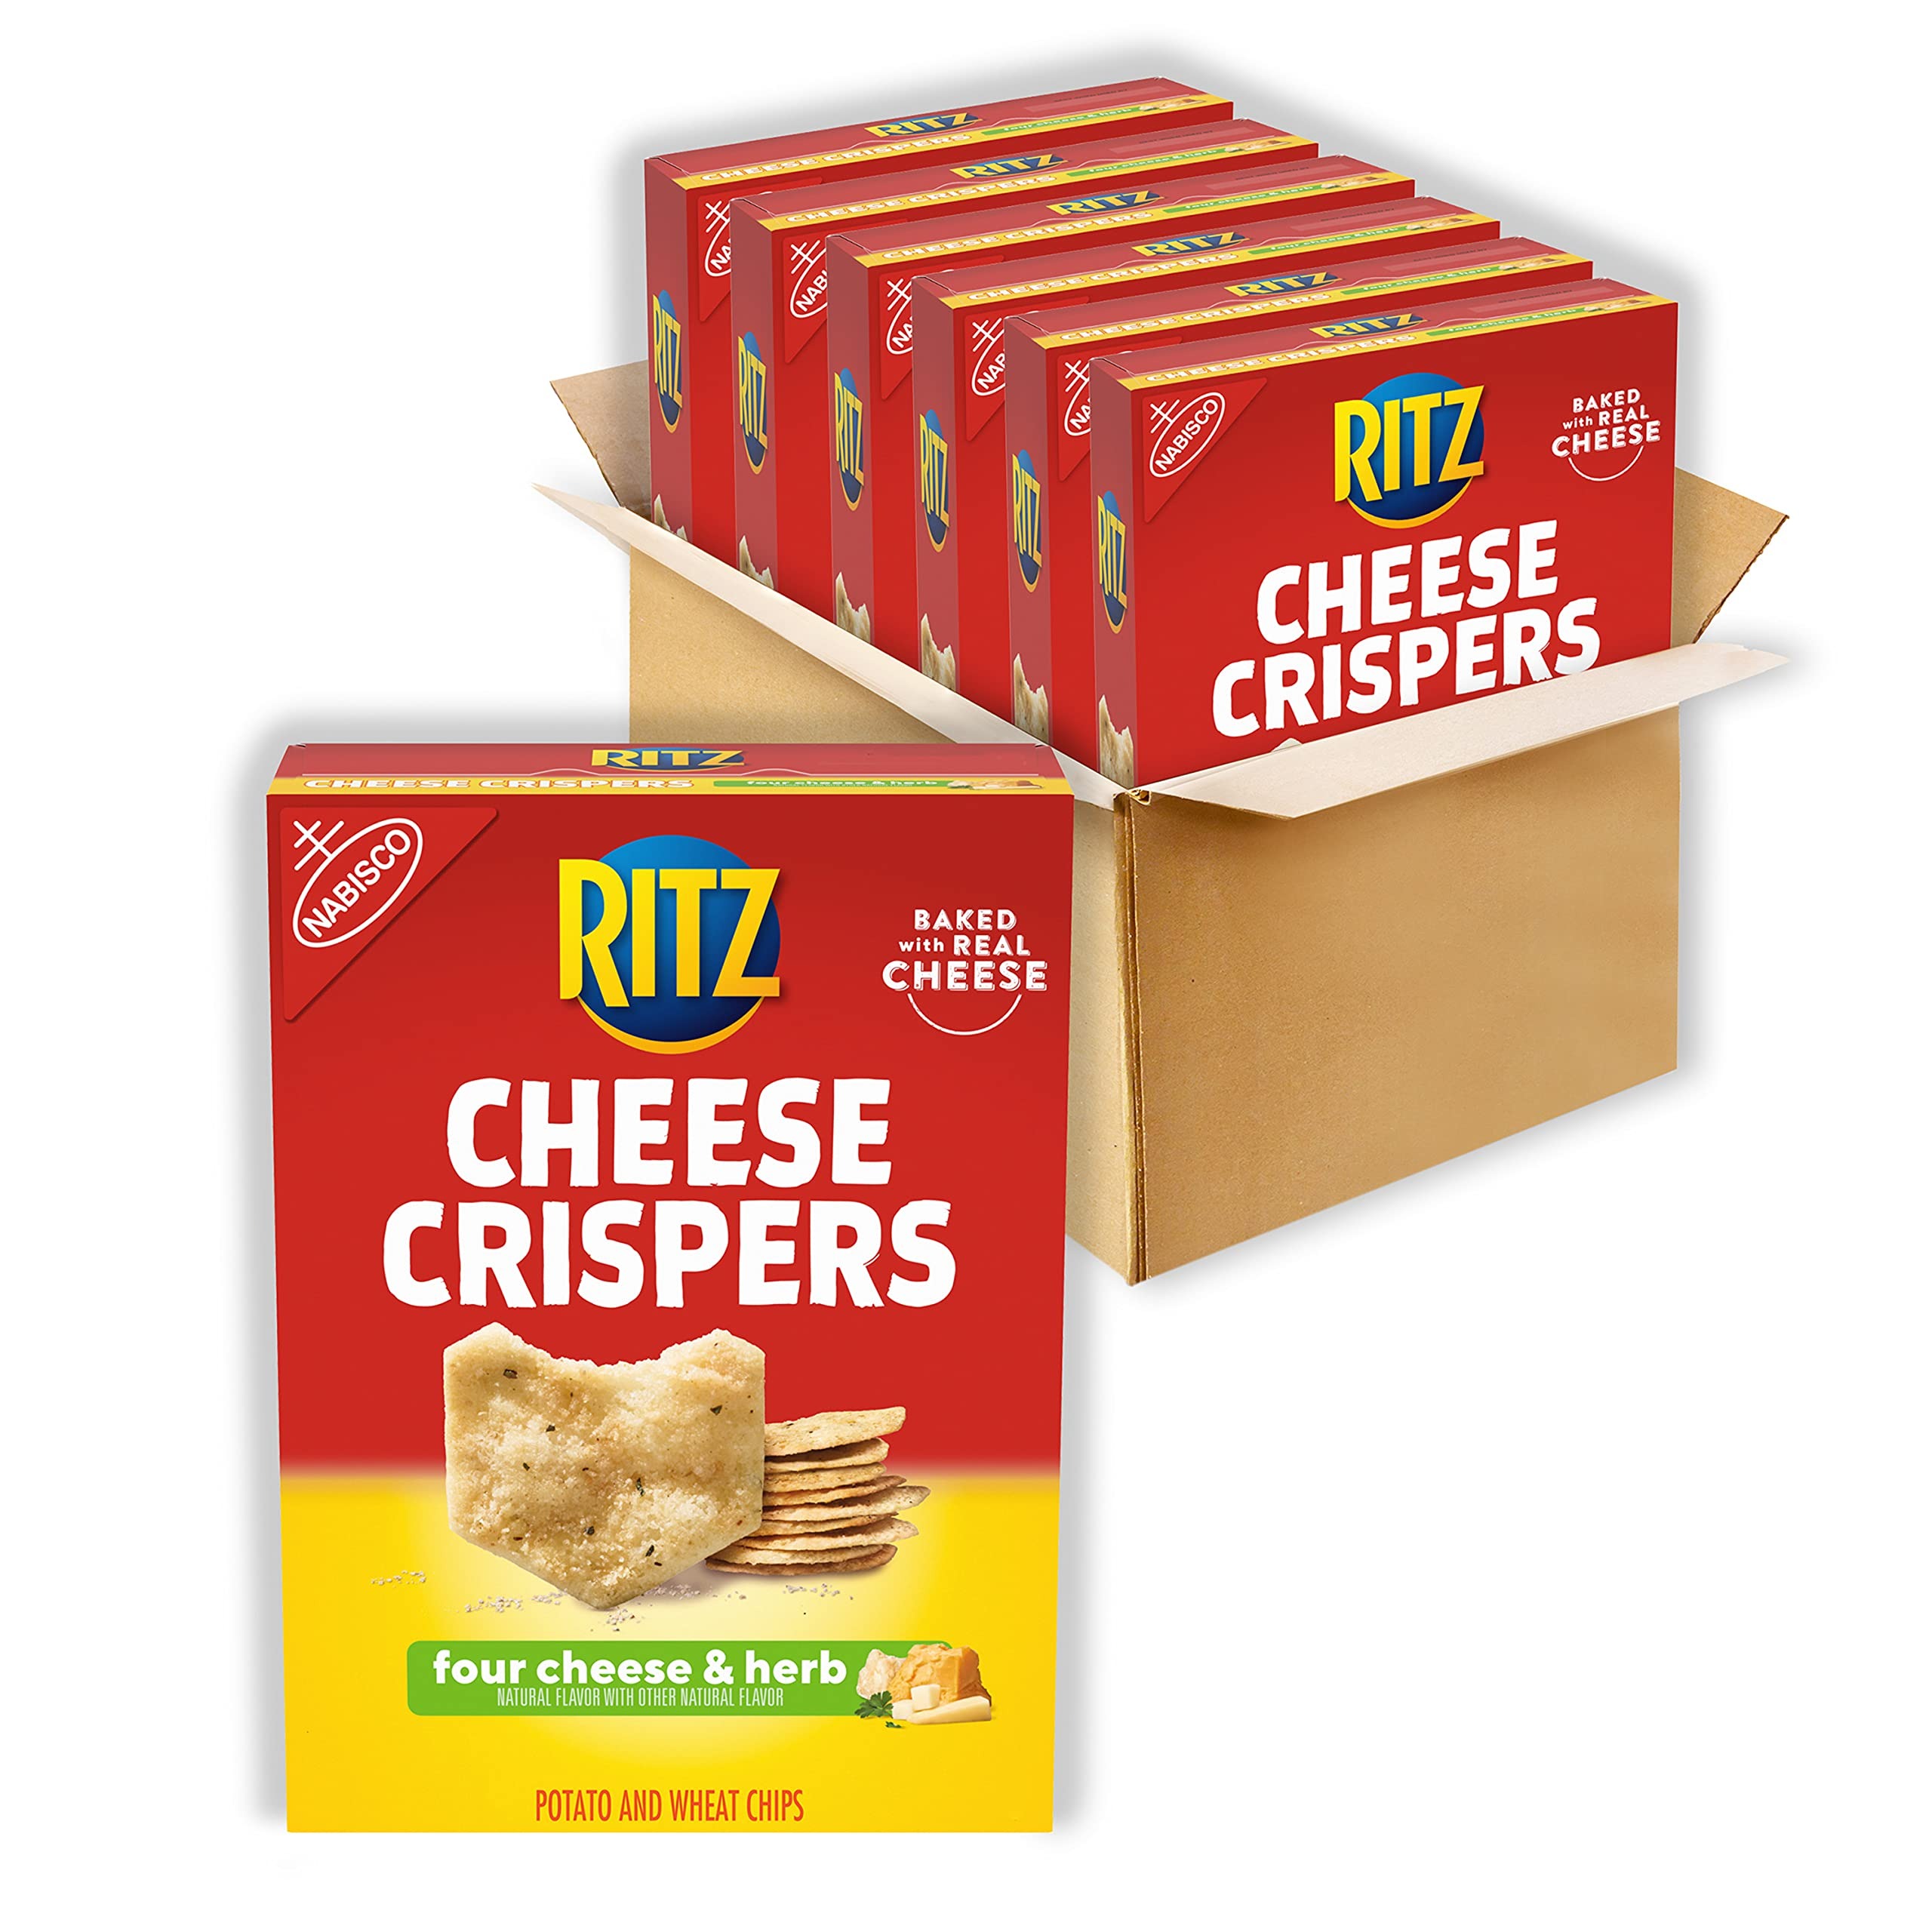
Item Name: RITZ Cheese Crispers Four Cheese and Herb Chips, 7 Oz (Pack of 6)
Bullet Point 1: Six 7 oz boxes of RITZ Cheese Crispers Four Cheese and Herb Baked Chips
Bullet Point 2: Herb and cheese cracker chips baked with real cheese and a delightfully crispy texture
Bullet Point 3: These light and airy, bite-sized snack cracker chips are great for any snacking occasion
Bullet Point 4: These oven baked chips are delightfully cheesy and crispy for a satisfying crunch
Bullet Point 5: Grab these delightfully crispy and cheesy potato and wheat chips for your next social occasion
Value: 42.0
Unit: Ounce

Price: 4.96